Battle of Nakatomigawa

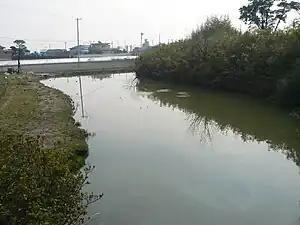
Water Moat of Shozui Castle

The was fought on August 27 to August 28 of 1582 on Shikoku island between the Chōsokabe clan and the Miyoshi clan.